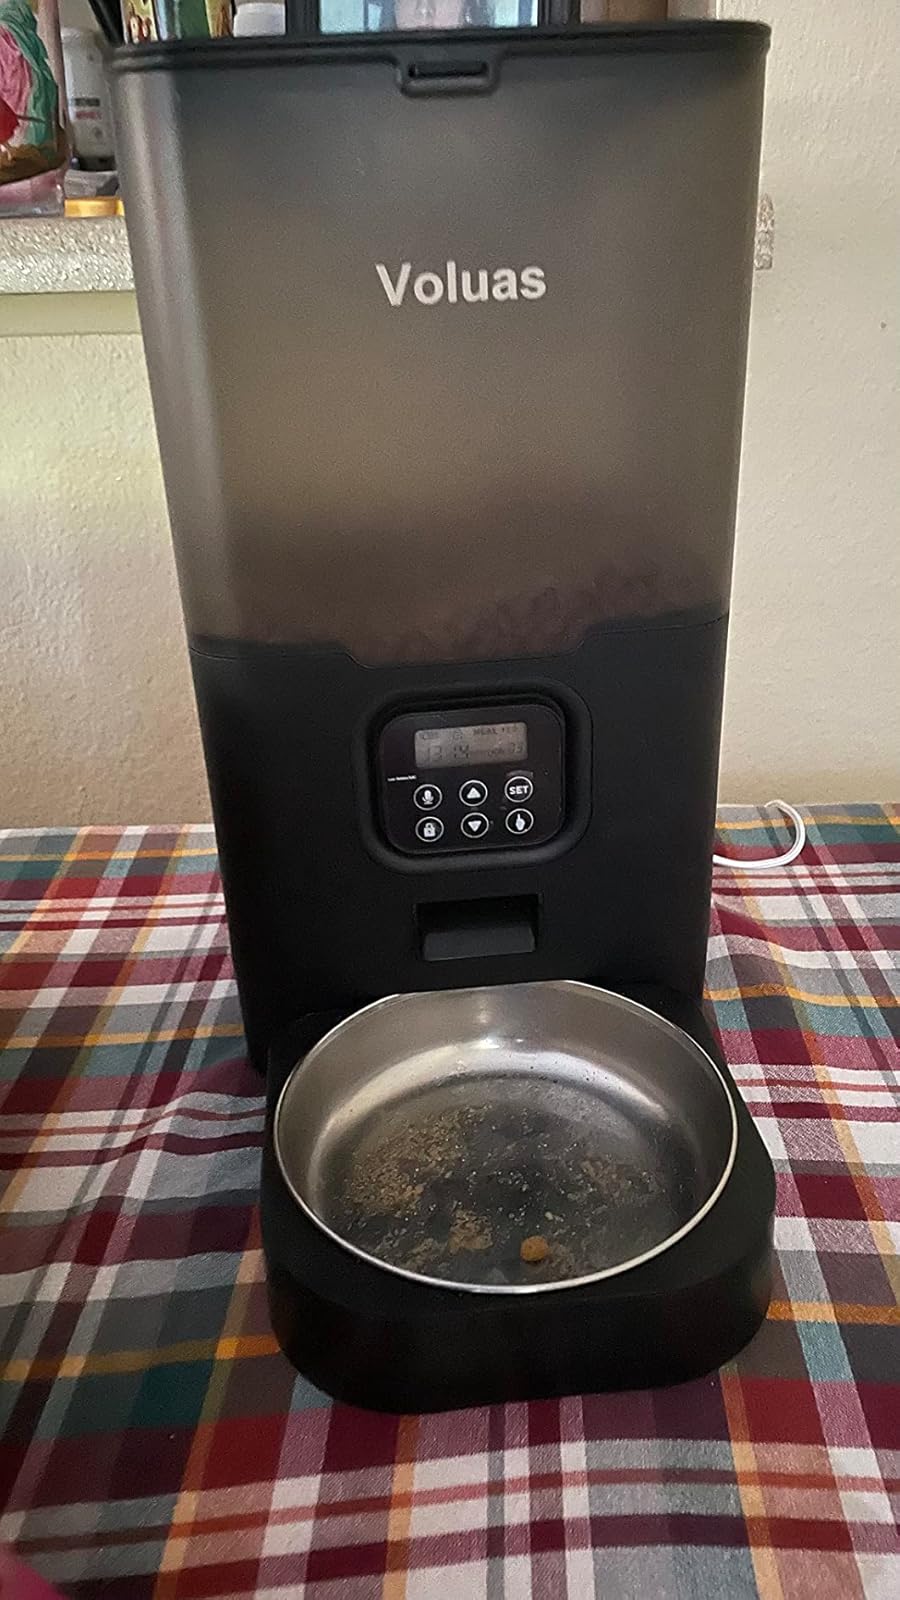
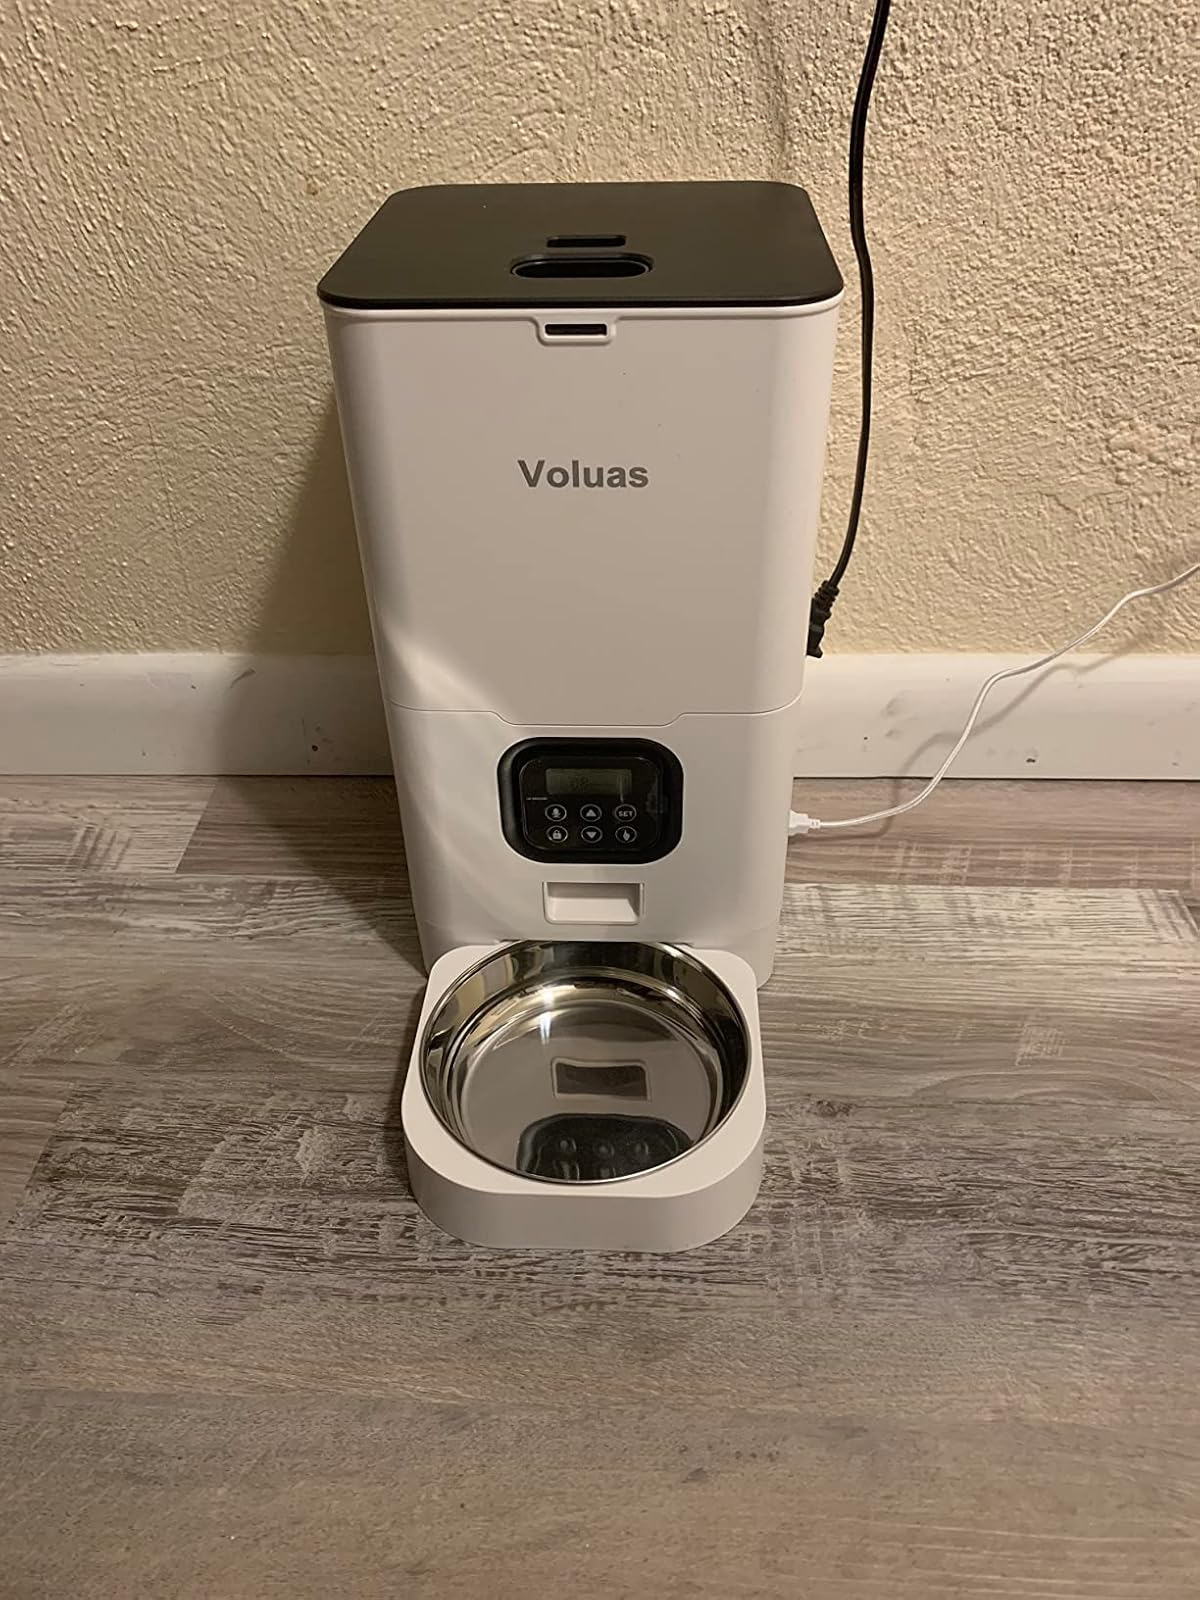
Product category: items_feeder
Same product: no